Question: What is in the sky?
Tambaya: Mene a sararin samaniya?
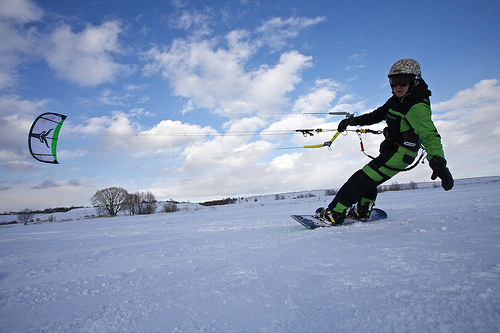
Answer: Clouds.
Amsa: Gizagizai.